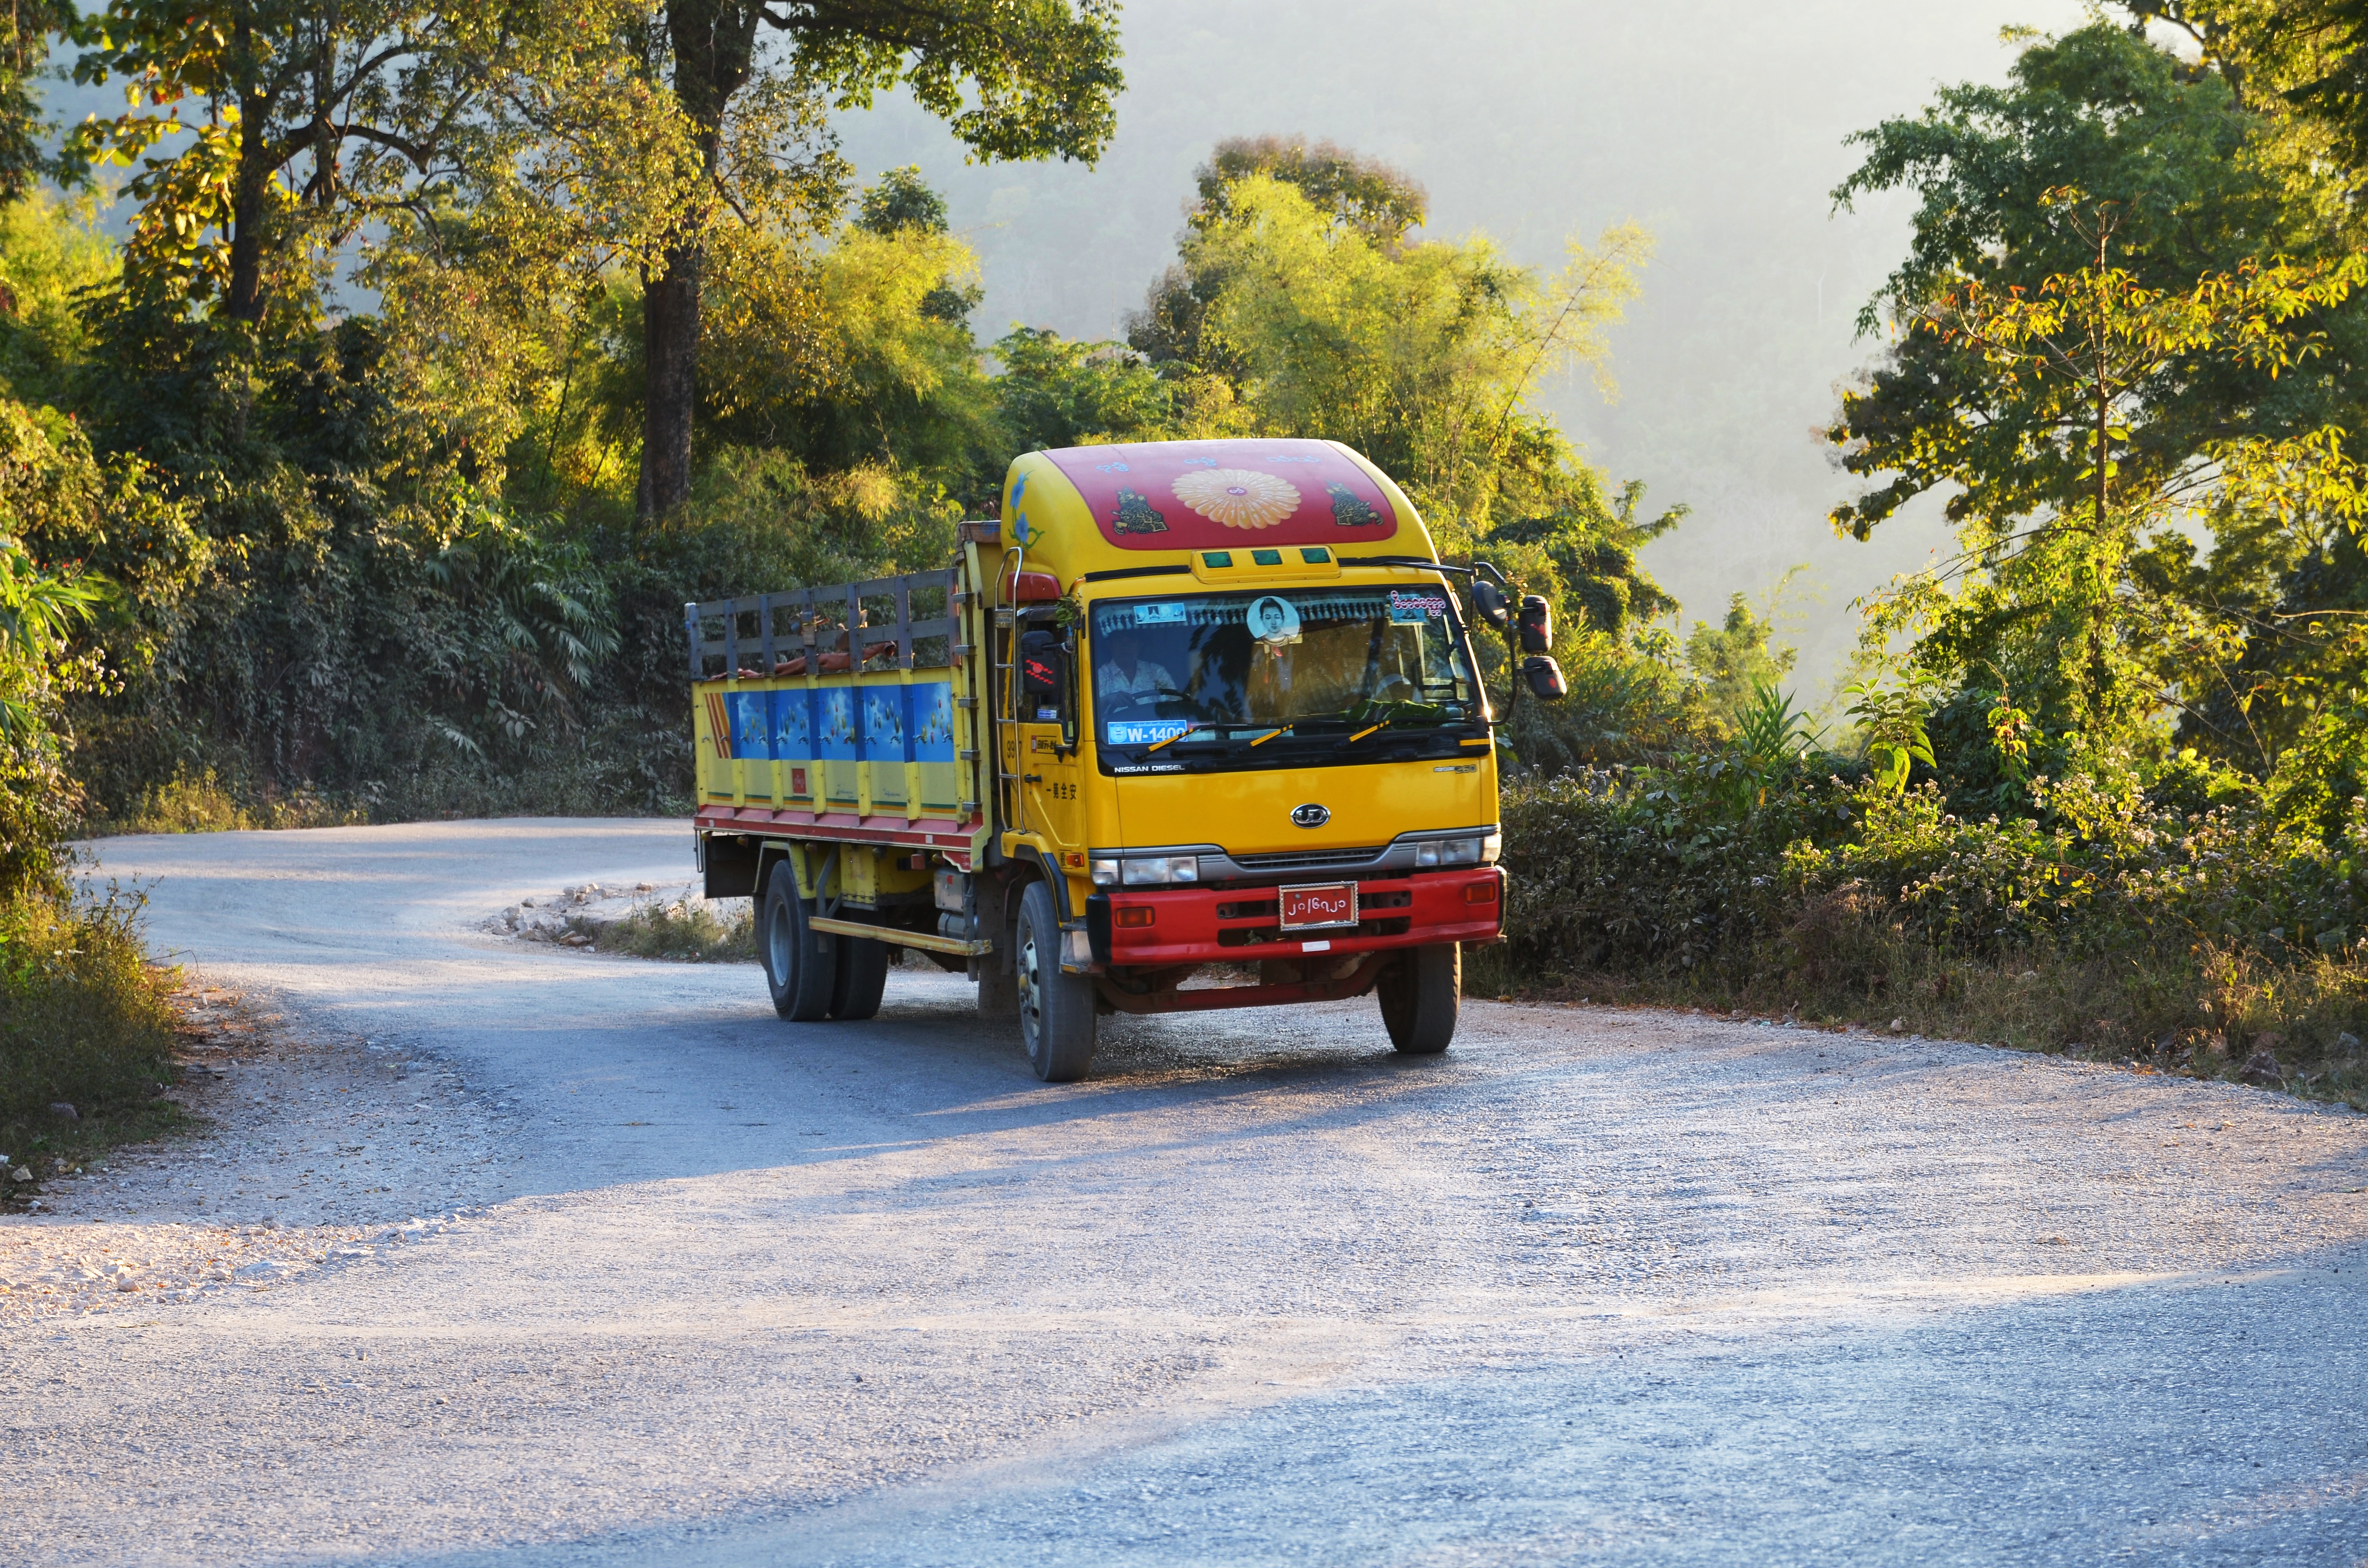
nature, road, traffic, asphalt, transport, truck, vehicle, drive, auto, colorful, bus, school bus